Albrecht Haushofer

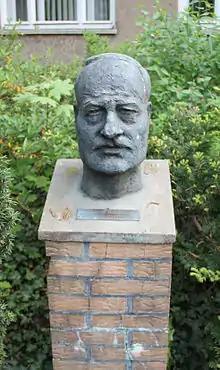
Memorial to Haushofer at Kurzebracker Weg 40, Berlin-Heiligensee.

He started teaching geopolitics at the "Deutsche Hochschule für Politik" (German Academy for Politics) in 1933, which had lost many of its teachers with the Nazi ascent to power. When the Academy was incorporated into the University of Berlin in 1940, he was made a professor at the Faculty for Foreign Studies ("Auslandswissenschaftliche Fakultät"). He also served as an advisor at the "" of the Nazi Party from 1934 until 1938, when the bureau was disbanded upon the appointment of Joachim von Ribbentrop as Foreign Minister. Haushofer then until 1941 sometimes worked at the propaganda department of the German Foreign Office ("Informationsabteilung des Auswärtigen Amtes").